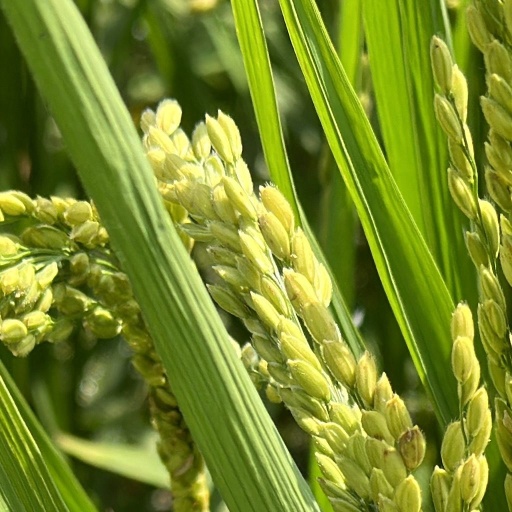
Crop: rice